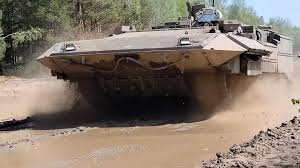
Label: BMP-T15